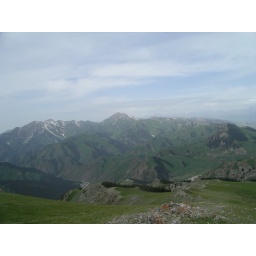
A stroll up from the lake to around 2500m. Alpine meadow, mountain and spruce forest.